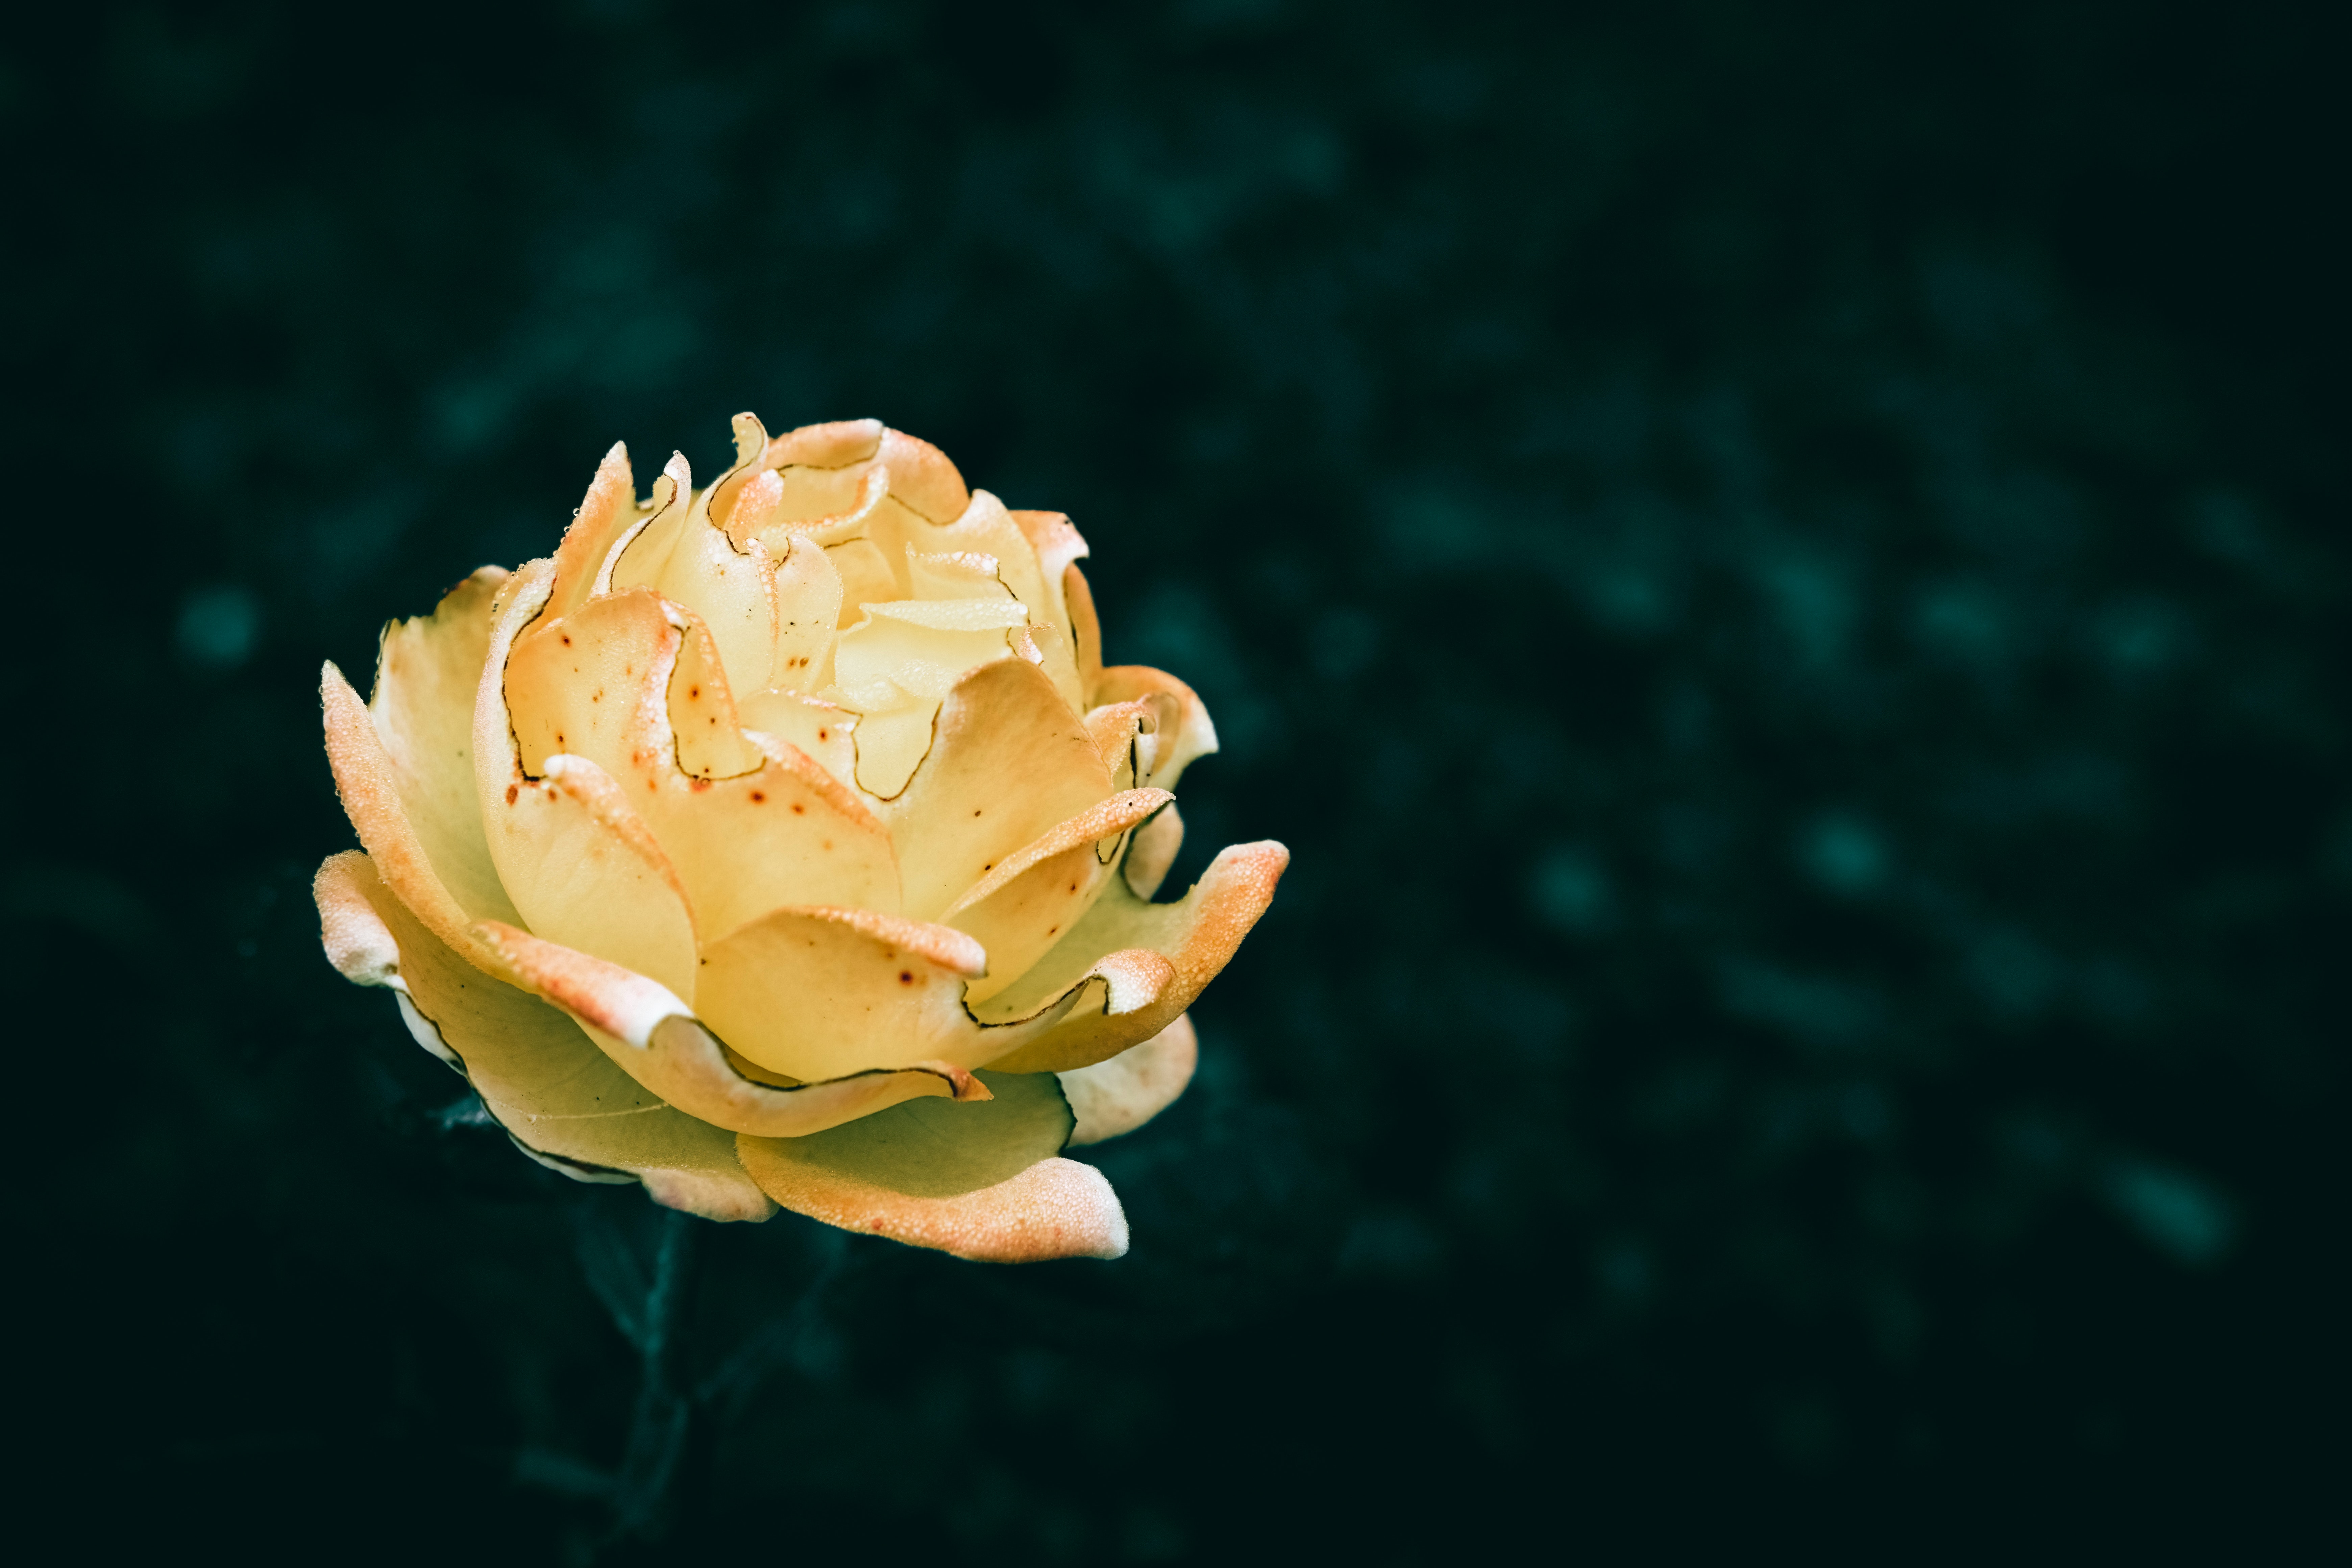
flower, plant, petal, Hybrid tea rose, rose, garden roses, rose family, rose order, flowering plant, floribunda, peach, rosa centifolia, shrub, macro photography, annual plant, wildflower, darkness, Pedicel, still life photography, plant stem, grass, china rose, still life, peony, art